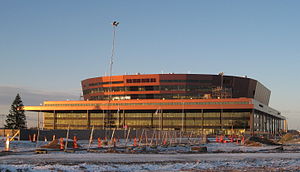
Hyllie
Malmö Arena
Hyllie var en af 10 bydele i Malmö kommun i Skåne frem til omorganiseringen af byområderne i kommunen pr. 1. juli 2013. I Hyllie bor over 30.000 personer. Cirka 10 % af befolkningen bor i villa.